Vanilla Ninja

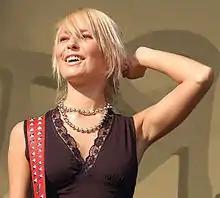
Piret Järvis (2005)

In 2003 the group participated in Estonian ESC preselection "Eurolaul 2003". Performing the song "Club Kung Fu" the group proved to be by far the most popular in the phone polls, but unlike other countries, Estonia used a jury to decide the song for Eurovision instead of the televote. The jury, which included figures such as Michael Ball, proved to not share the opinion expressed by the televoters and placed the girls joint bottom of the ten entrants.